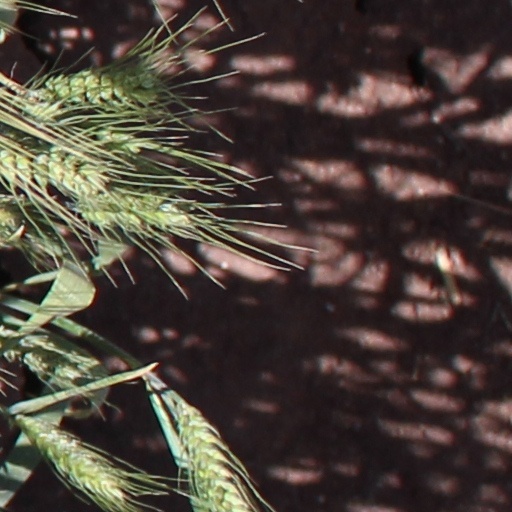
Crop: wheat